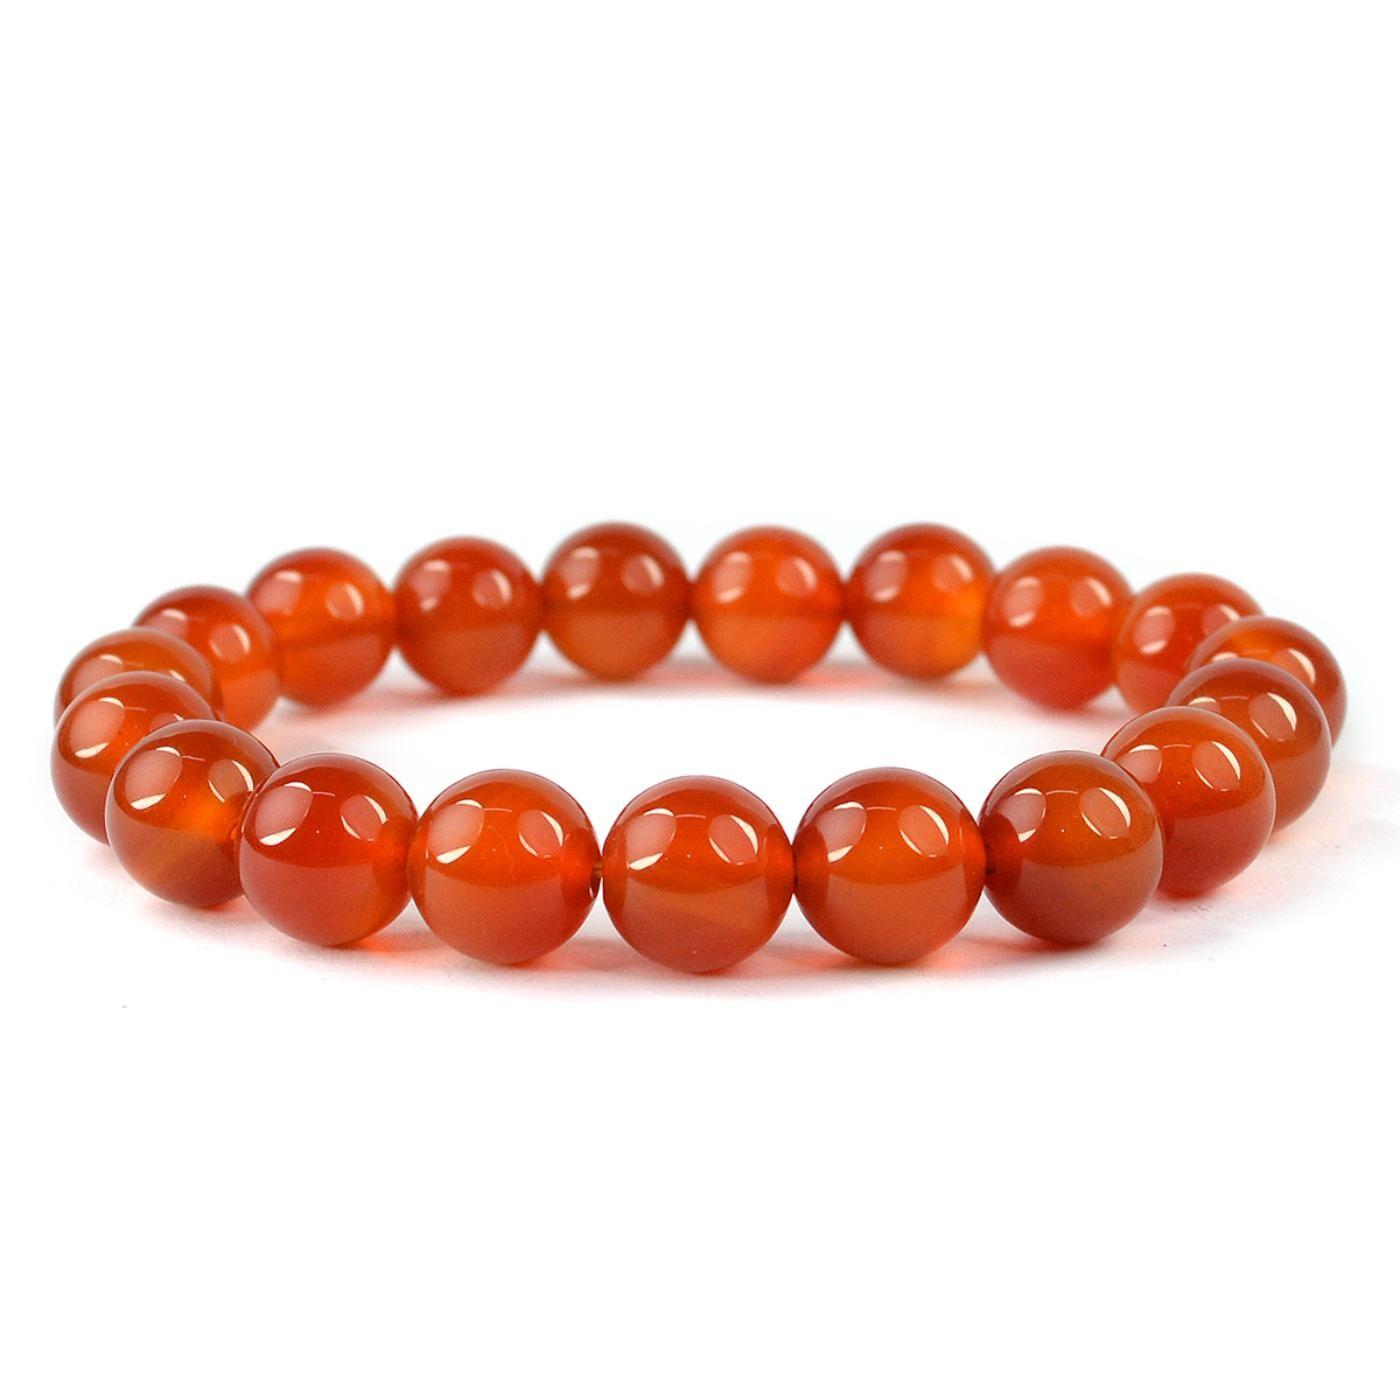
Reiki Crystal Products Red Onyx Round Bead 10 mm Bracelet for Reiki and Crystal Healing Stones
Type: Bracelets & Bangles
Brand: Reiki Crystal Products
Price: Rs. 399
Stretchable Elastic Handmade Natural Crystal Stone Bracelet | Diameter : 2.5 Inch. | Stone Size - 10 mm | Shape : Round |Charged By Reiki Grand Master & Vastu Expert
Features: Stretchable Elastic Handmade Natural Crystal Stone Bracelet | Diameter : 2.5 Inch. | Stone Size - 10 mm | Shape : Round | Charged By Reiki Grand Master & Vastu Expert,Natural Healing Stone for Reiki Healing, Crystal Healing, Numerology, Tarot, Astrology, Vastu, Angle Healing & Feng Shui,100% Authentic, Original and Natural Healing Stone / Crystal - small holes, crack marks on the surface or inside the stones are often visible,Material : Natural Healing Stones See Images & Product Description For Healing Properties /Advantages,Stylish Party-Daily-Office-Casual Wear Reiki Healing Stone Bracelet for Men, Women, Boys, Girls. Best for Gifting & Personal Use.
Included: Pack Of 1 X Red Onyx 10 mm Bracelet